Viktor Muyzhel

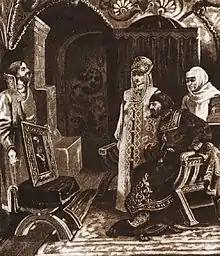
Ivan III and portrait of Sophia Palaiologina by Viktor Muyzhel.

After the Russian Revolution of 1917, Muyzhel wrote short stories, novellas, and the play "Spring Wind" (1923). Muyzhel's works were published in popular journals; his early works were published in "Russkoye Bogatstvo", and his later works were published in Maxim Gorky's "Znanie" collections.